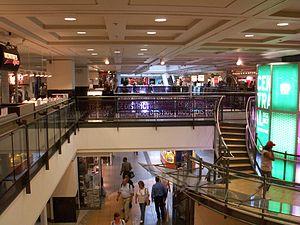
Le Montréal souterrain, ou réseau piétonnier souterrain de Montréal, est le réseau de ville souterraine de Montréal. Ce réseau souterrain couvre 32 kilomètres de tunnels. On lui donne depuis 2004 le nom officiel de RÉSO. Le RÉSO est fréquenté par près de 183 millions de personnes chaque année.
Montréal /ˈmɔ̃ˌʁeal/ est la plus importante ville du Québec et la deuxième ville la plus peuplée du Canada, après Toronto et avant Vancouver. Elle se situe principalement sur l’île fluviale de Montréal, sur le fleuve Saint-Laurent dans le Sud du Québec, dont elle est la métropole.
Le Centre Eaton de Montréal est un centre commercial situé à Montréal au Québec. Il compte de nombreux étages et il est relié au Montréal souterrain. De plus, il est situé sur la rue Sainte-Catherine, la plus importante rue commerciale au Canada.